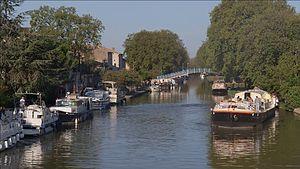
Colonies de vacances dans une péniche Odcvl sur le Canal du midi
Le canal du Midi est un canal de navigation français à bief de partage qui relie Toulouse à la mer Méditerranée depuis le xviiᵉ siècle. D'abord nommé « canal royal de Languedoc », les révolutionnaires le rebaptisent en 1789 « canal du Midi ». À partir du xixᵉ siècle, le canal latéral à la Garonne, qui double la Garonne de Bordeaux à Toulouse, prolonge le canal du Midi pour fournir une voie navigable de l'océan Atlantique à la mer Méditerranée : l'ensemble des deux canaux est dénommé « canal des Deux-Mers ».
Le tourisme fluvial désigne de manière générale l'ensemble des activités touristiques pratiquées sur les rivières, fleuves et canaux ou le long de la voie d'eau.